Sky position (RA, Dec in degrees): 153.613, 11.445
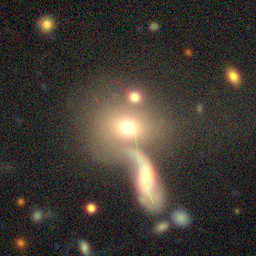
Galaxy morphology: Merging Galaxies